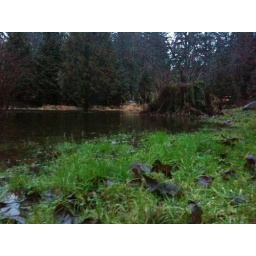
The river in front of my house has risen due to the massive amount of rain lately. Day 12/365